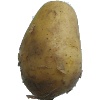
Label: Potato White 1